Alfred Schwarzmann

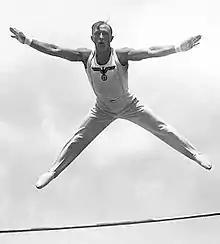
Schwarzmann at the 1936 Olympics

Alfred Schwarzmann (22 March 1912 – 11 March 2000) was a German Olympic gymnast. He won three gold and two bronze medals at the 1936 Berlin Olympics and another silver medal at the 1952 Summer Olympics. During World War II, Schwarzmann served in the Wehrmacht and was a recipient of the Knight's Cross of the Iron Cross of Nazi Germany.